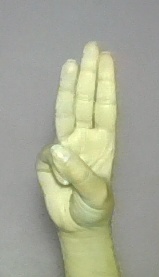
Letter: thaa